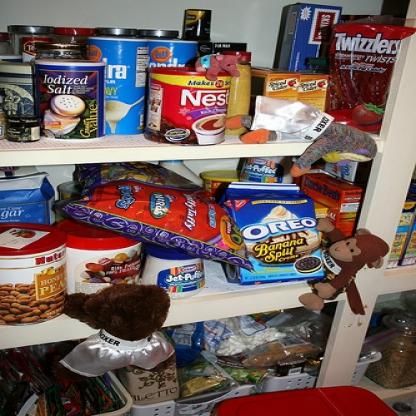
Scene: Indoor